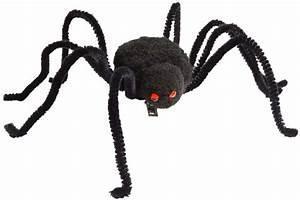
spider